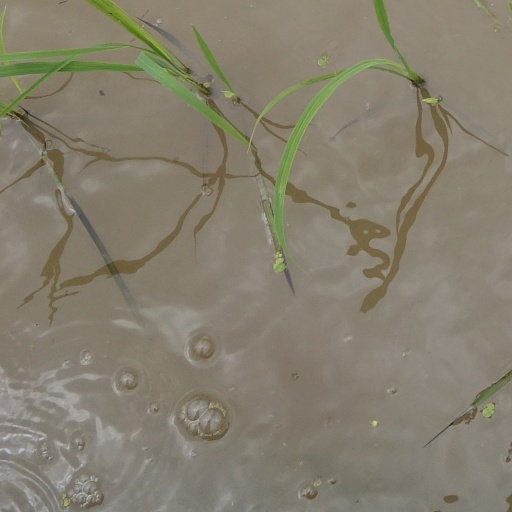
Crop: rice